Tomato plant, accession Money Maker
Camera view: horizontal (90 deg, fisheye); turntable rotation: 120 degrees
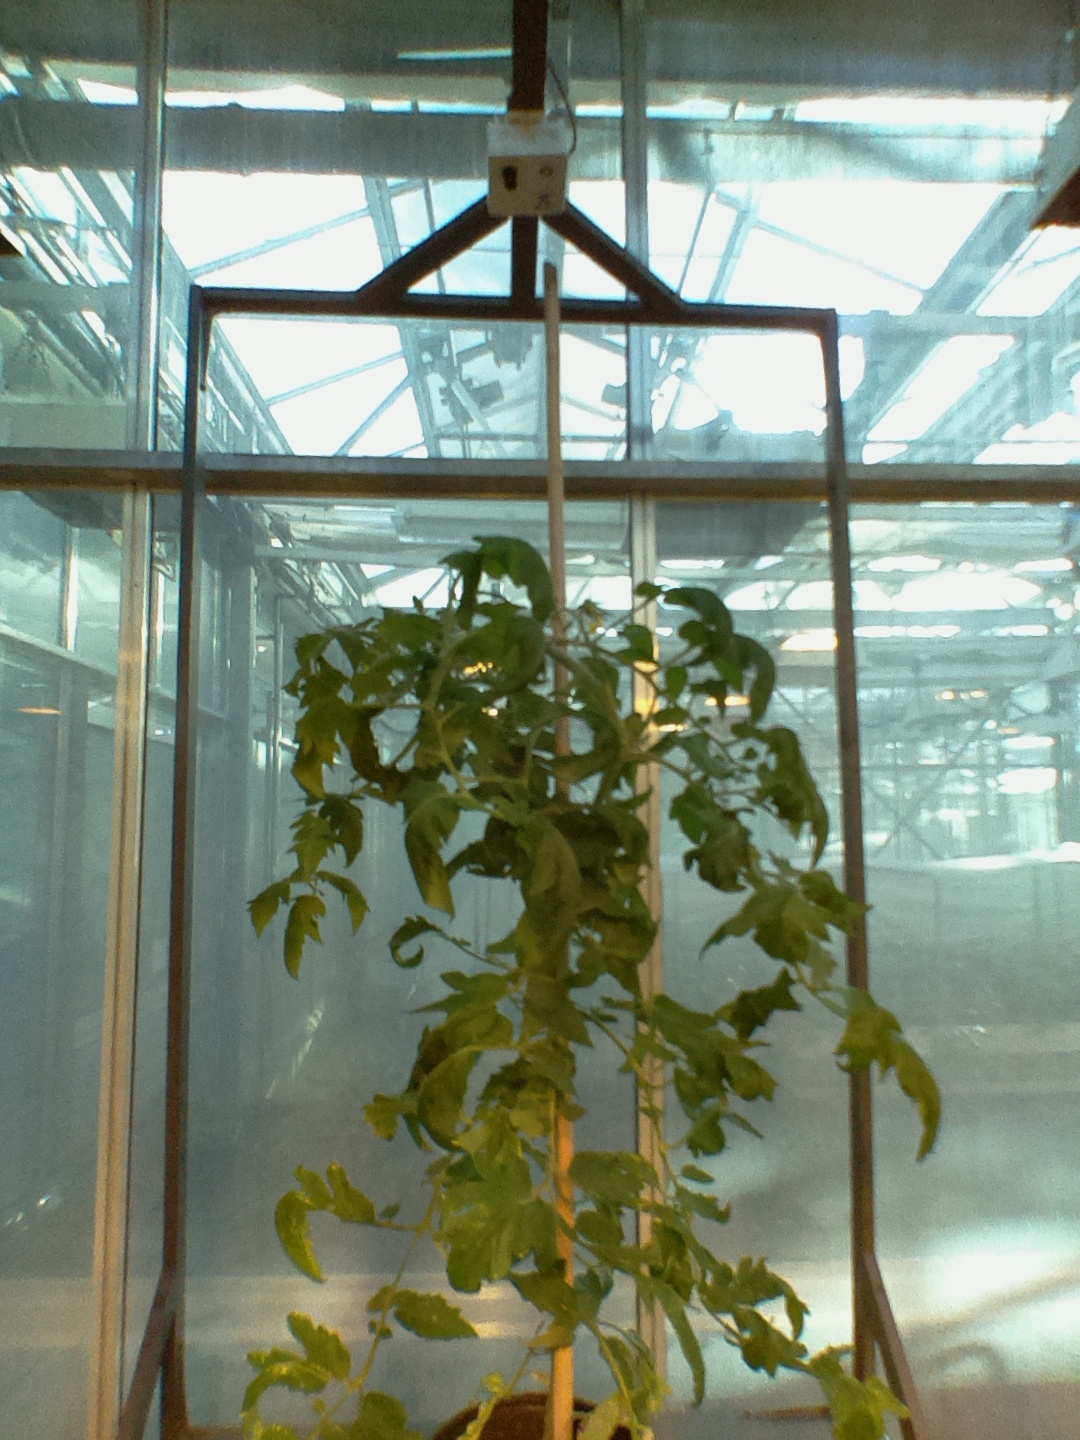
BBCH growth stage 70: Fruits at the main stem or branches visibles